14th Infantry Division "Isonzo"

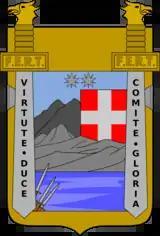
Coat of Arms of the 24th Infantry Regiment "Isonzo", 1939

The names of 51 men attached to the division can be found in the Central Registry of War Criminals and Security Suspects (CROWCASS) set up by the Anglo-American Supreme Headquarters Allied Expeditionary Force in 1945. The names can be found at: Central Registry of War Criminals and Security Suspects from the Kingdom of Italy.